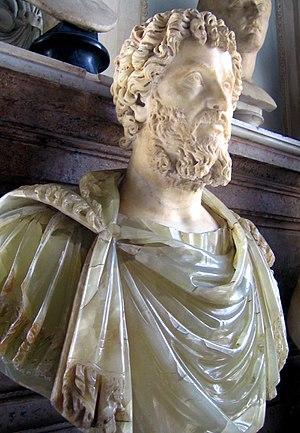
Buste en armure avec paludamentum de Septime Sévère, empereur romain (193-211 ap. J.-C.), type de Sérapis. Marbre grec (tête) et albâtre vert (buste, n'appartient pas à la tête), probablement posthume.
L’Augustaion était une place de Constantinople, située entre la cathédrale Hagia Sophia et le Grand Palais, servant à l’origine de marché public. Transformée au VIᵉ siècle en un espace clos entouré de portiques et à accès restreint, elle devint un espace permettant l’accès à certains des édifices les plus importants de la capitale; s’y tenaient également des célébrations officielles. Bien qu’en ruines, la place survécut jusqu’à la dernière période de l’empire et des traces en étaient encore visibles au XVIᵉ siècle.
Septime Sévère, né le 11 avril 146 à Leptis Magna et mort le 4 février 211 à Eboracum est un empereur romain, qui régna de 193 à 211. Avec lui accédèrent au pouvoir des provinciaux d'ascendance non romaine et la dynastie des Sévères dont il est la figure éponyme. Avec Macrin, il est l'un des deux empereurs nés dans la province d'Afrique.
Severus Rogue est un personnage fictif créé par la romancière britannique J. K. Rowling pour la série Harry Potter.
Cet article présente la liste des empereurs romains depuis Auguste jusqu'à la déposition de Romulus Augustule.